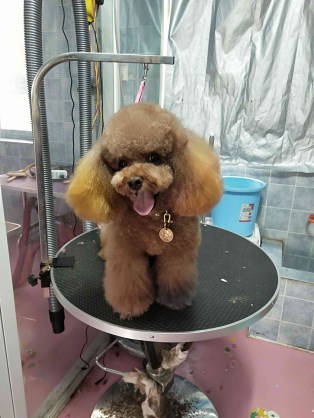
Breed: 7449-n000128-teddy